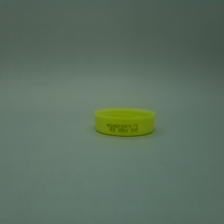
Color: green
Cap type: standard cap